South Australia Australian rules football team

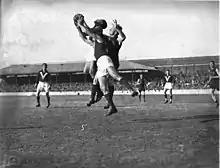
South Australian player contesting a mark against Victoria players during the Australian National Football Council Interstate Carnival at the Sydney Cricket Ground in 1933

Many players have spoken of the honour of playing for South Australia. Graham Cornes has said when talking about being presented with the South Australian jumper "the pride of holding the jumper first—I can't describe that", and has also said that "pulling the South Australian jumper on is like a dream come true". Former South Australian and Carlton player Andrew McKay has stated, "I never dreamt of playing VFL/AFL as a child, but I always dreamt of playing for my state". Neil Kerley has stated about playing for South Australia that "it was another level". John Platten has been quoted as saying that "state jumpers have to be earned."